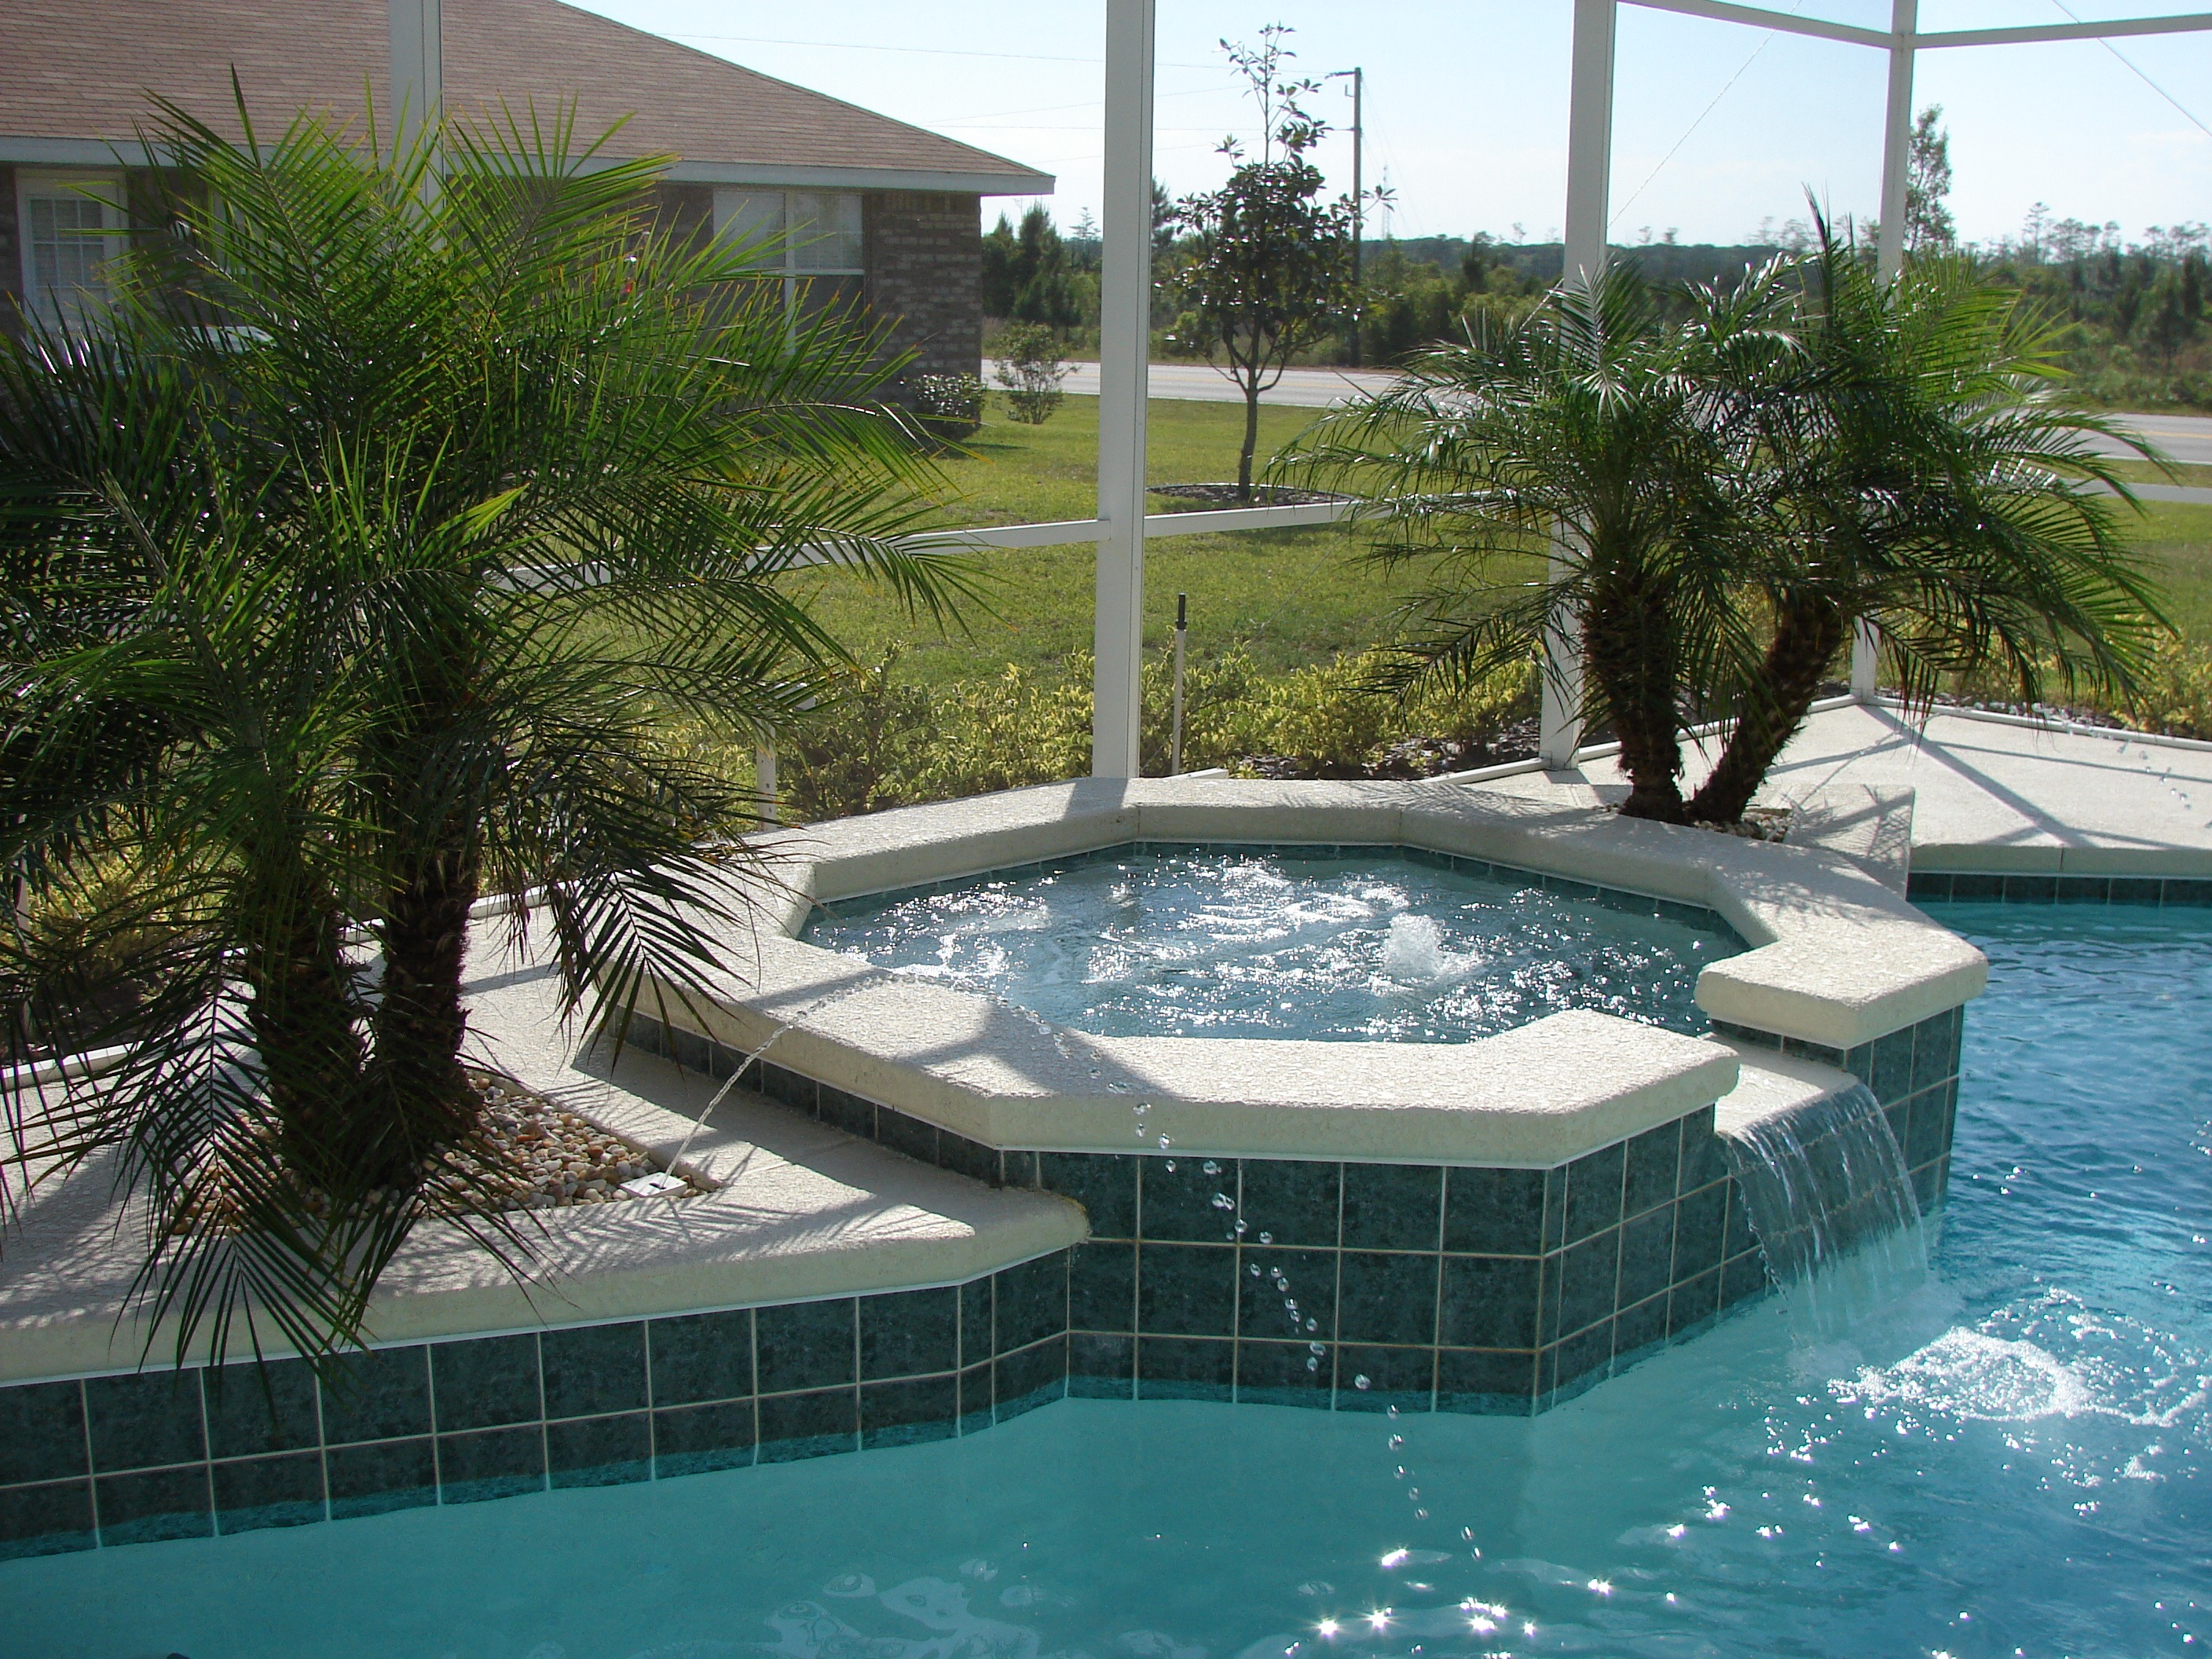
water, villa, pool, swimming pool, backyard, property, blue, relaxation, resort, spa, estate, condominium, jacuzzi, reflecting pool, winter garden